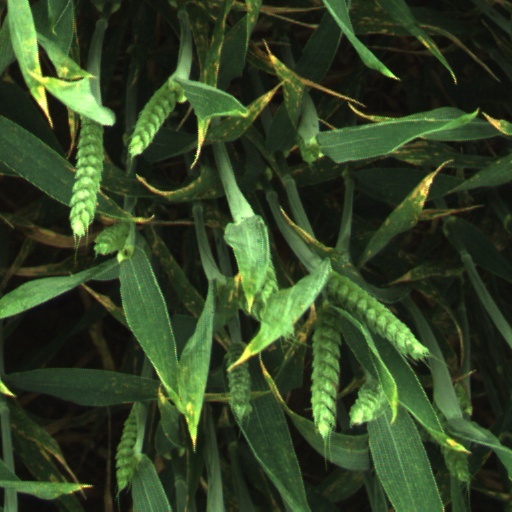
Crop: wheat